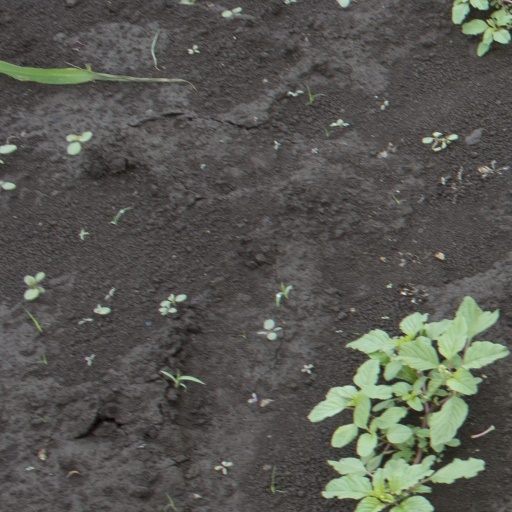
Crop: soybean